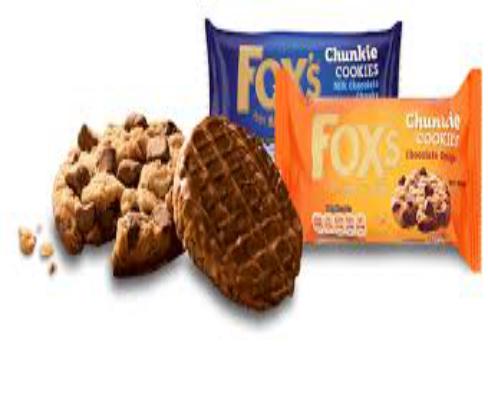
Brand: Fox's Biscuits
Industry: Food